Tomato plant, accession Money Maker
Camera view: tilt-top (135 deg); turntable rotation: 30 degrees
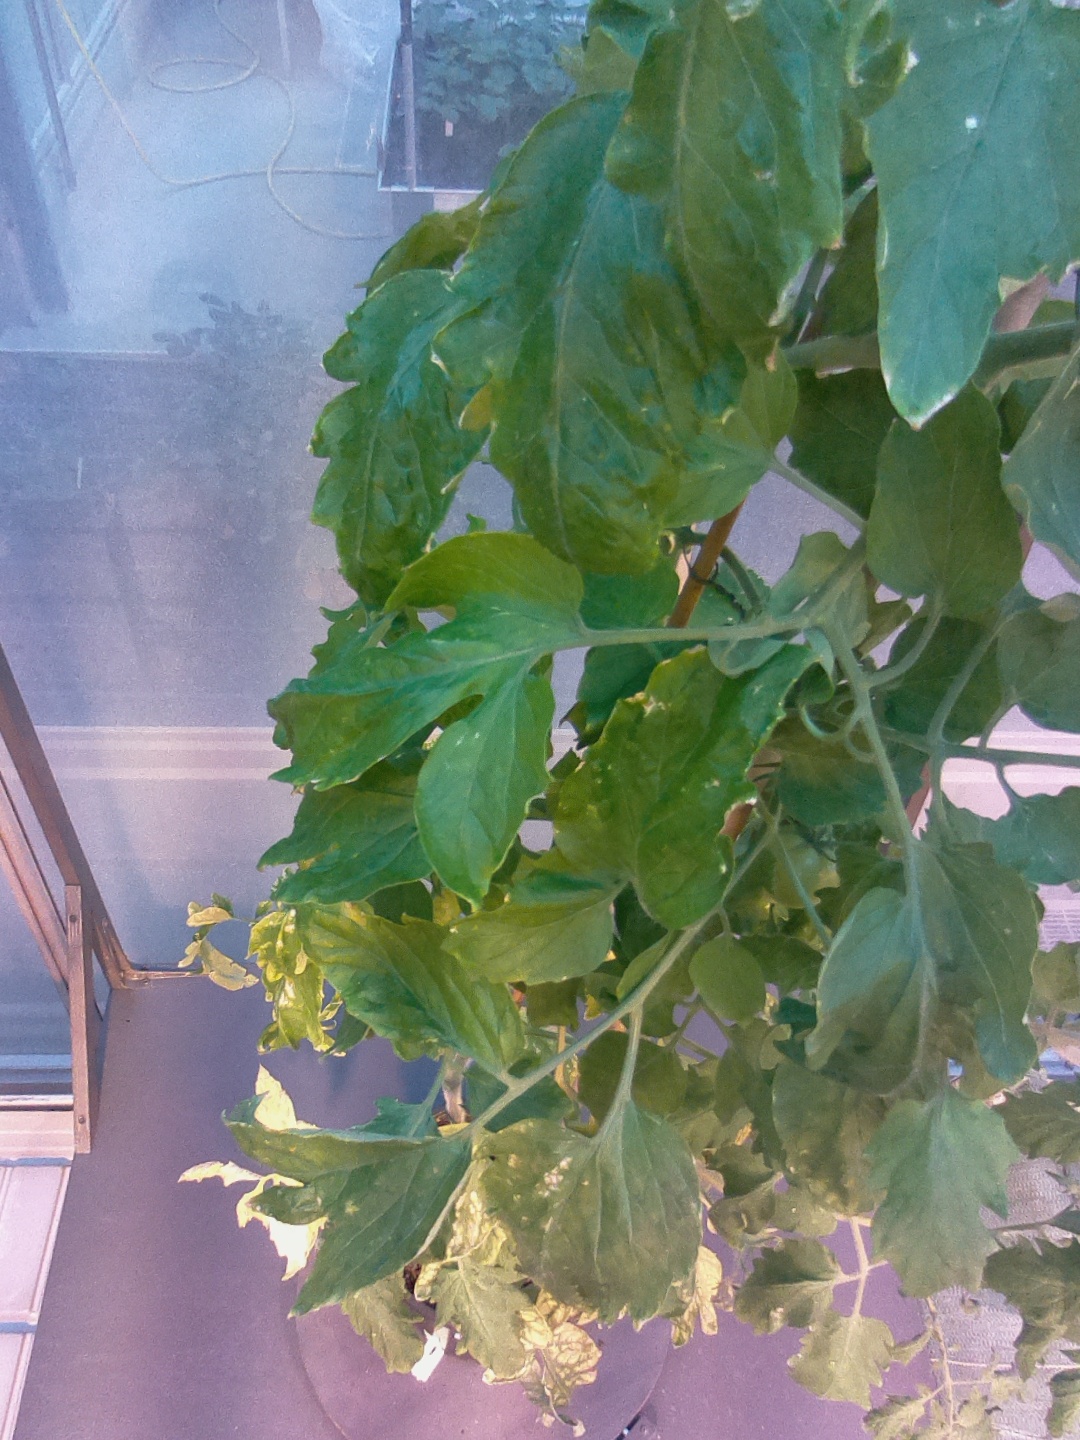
BBCH growth stage 76: 60%-70% of final fruit size